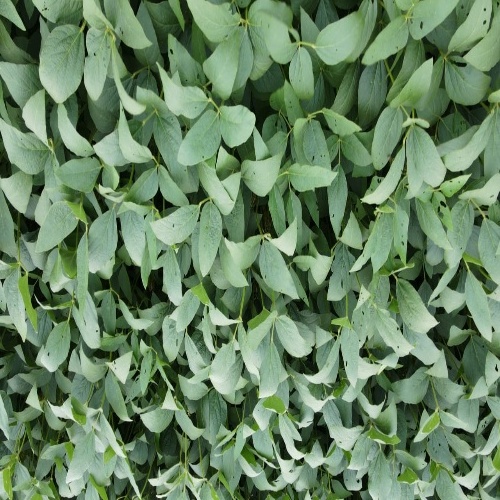
Label: Diabrotica_speciosa